Gulliver's Travels

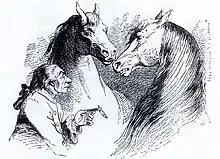
Gulliver in discussion with Houyhnhnms (1856 illustration by J.J. Grandville)

The travel begins with a short preamble in which Lemuel Gulliver gives a brief outline of his life and history before his voyages.